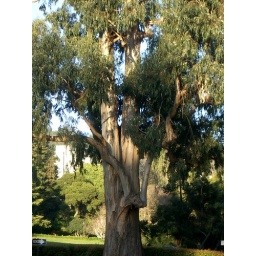
Eucalyptus tree near Valley Life Sciences building on the University of California, Berkeley campus. Taken 29 March 2007